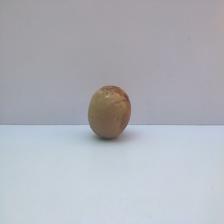
Size: Spoiled